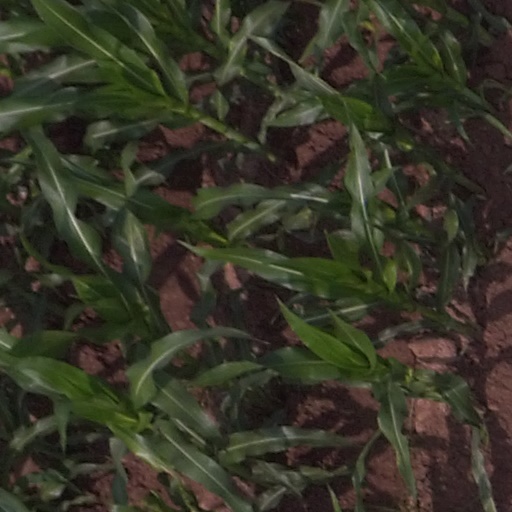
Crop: maize; corn